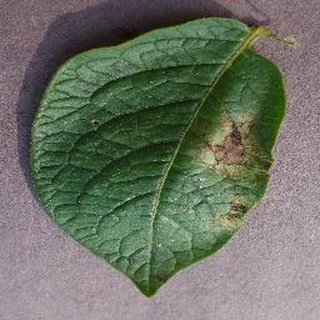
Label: potato_late_blight